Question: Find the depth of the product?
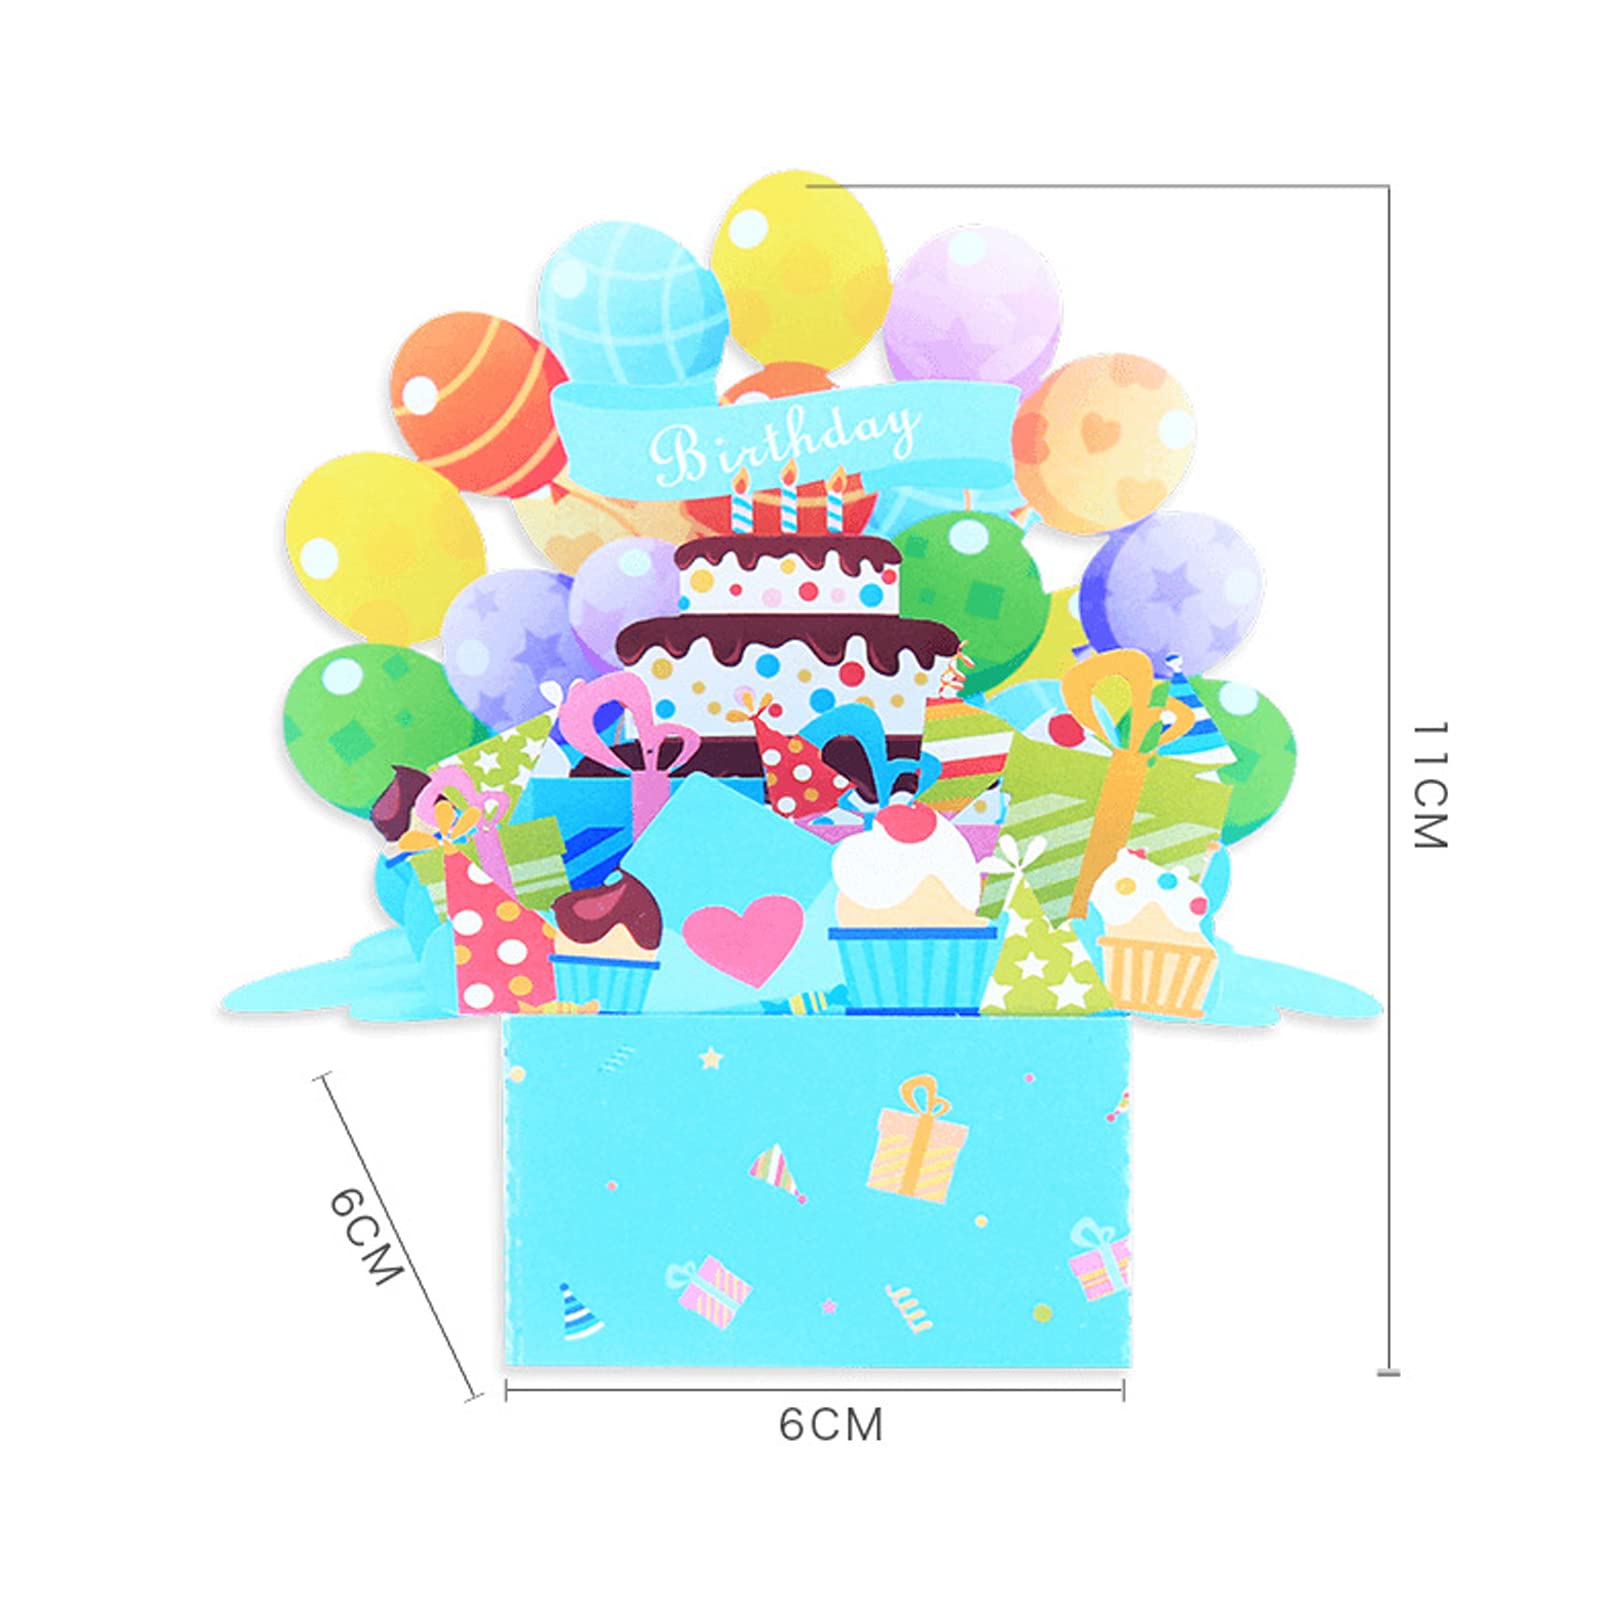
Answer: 11.0 centimetre